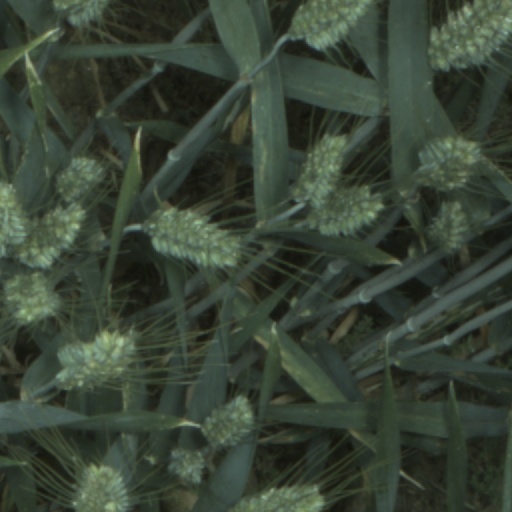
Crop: wheat